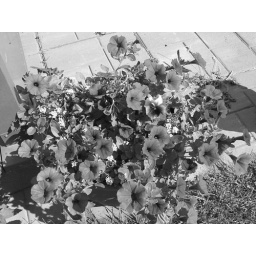
More flowers in container photographed in black and white